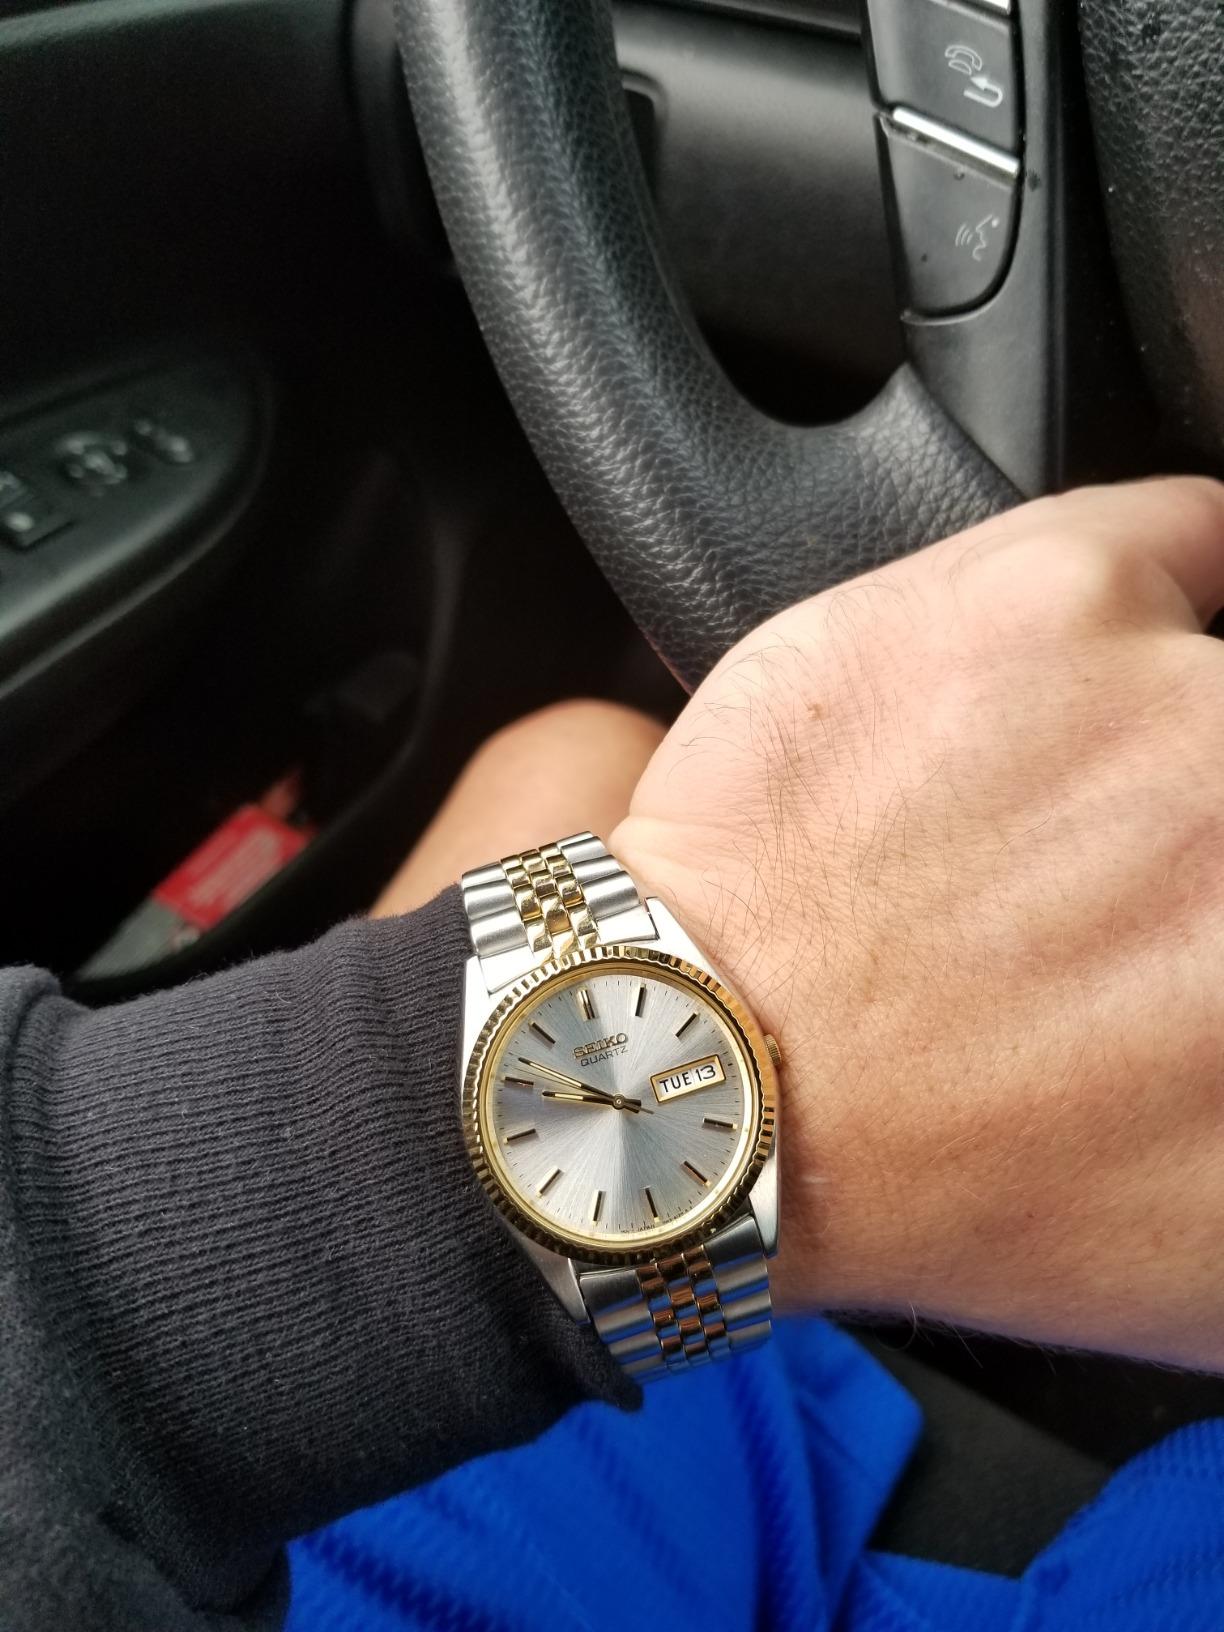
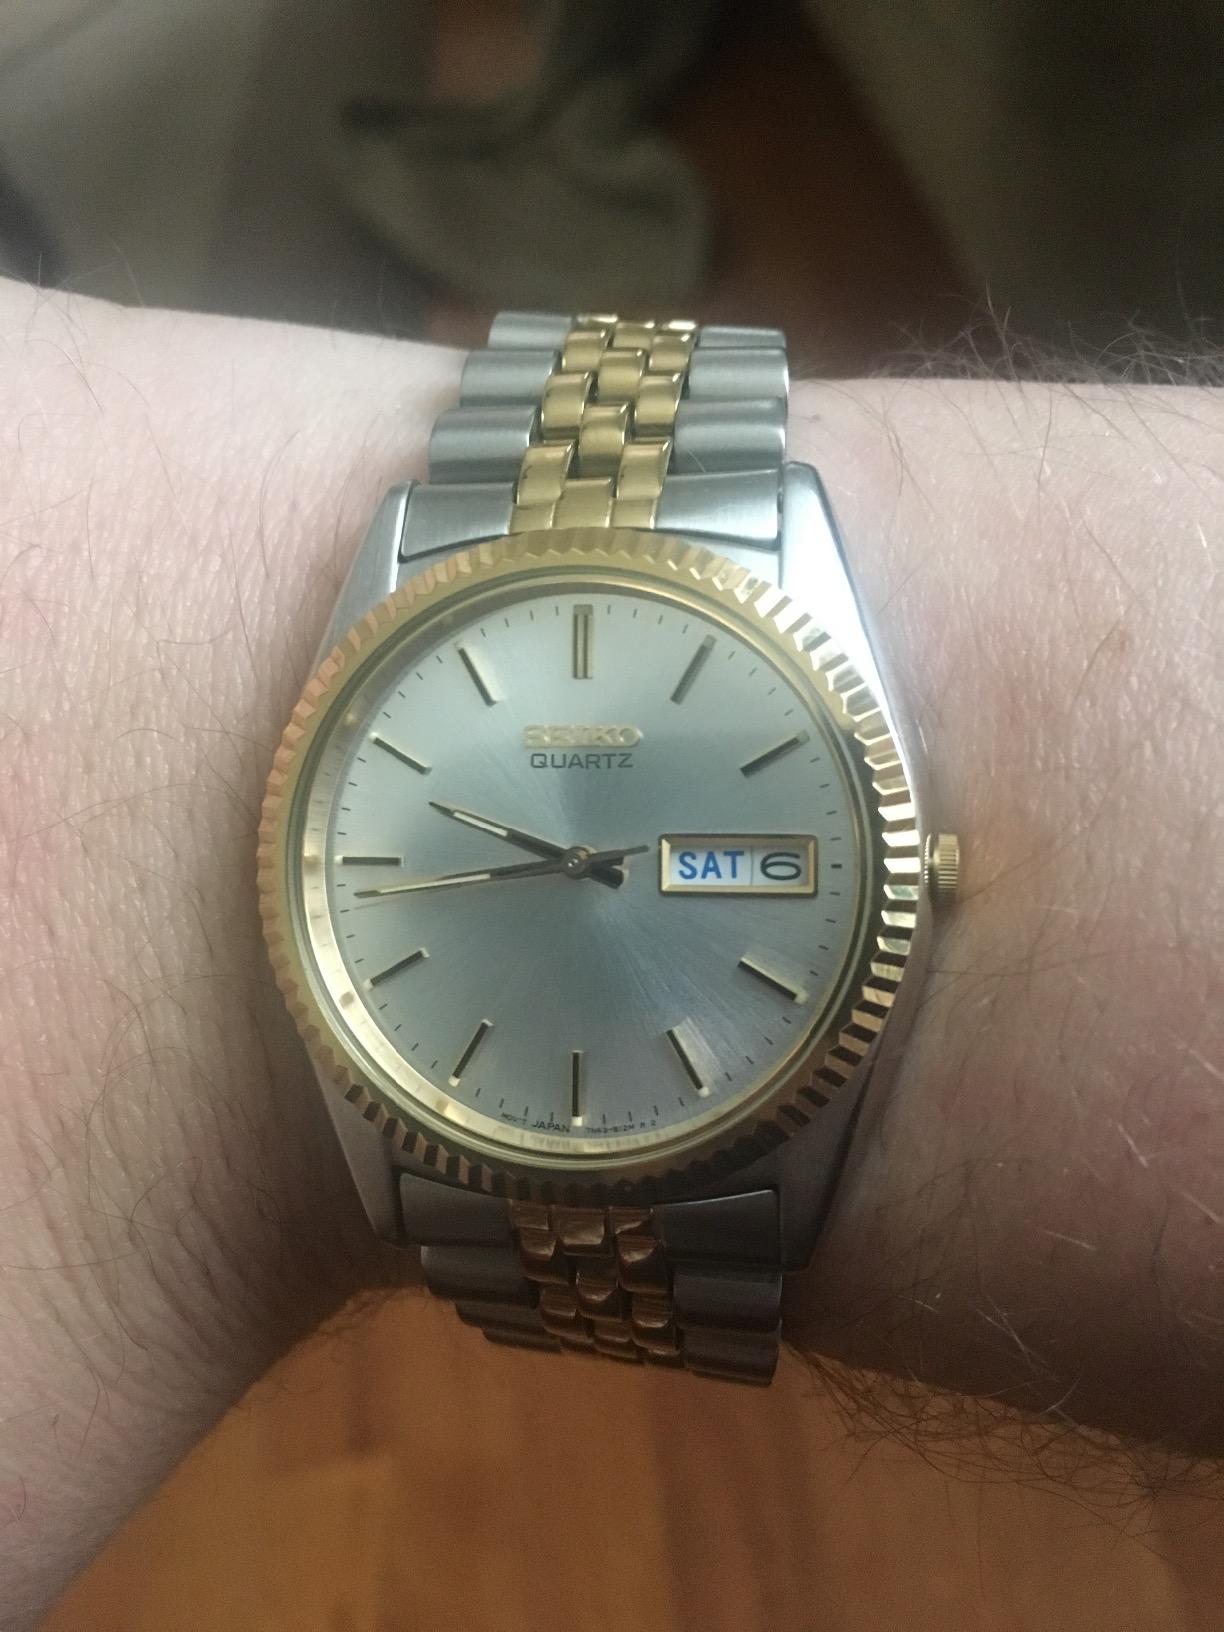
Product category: accessories_watch
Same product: yes